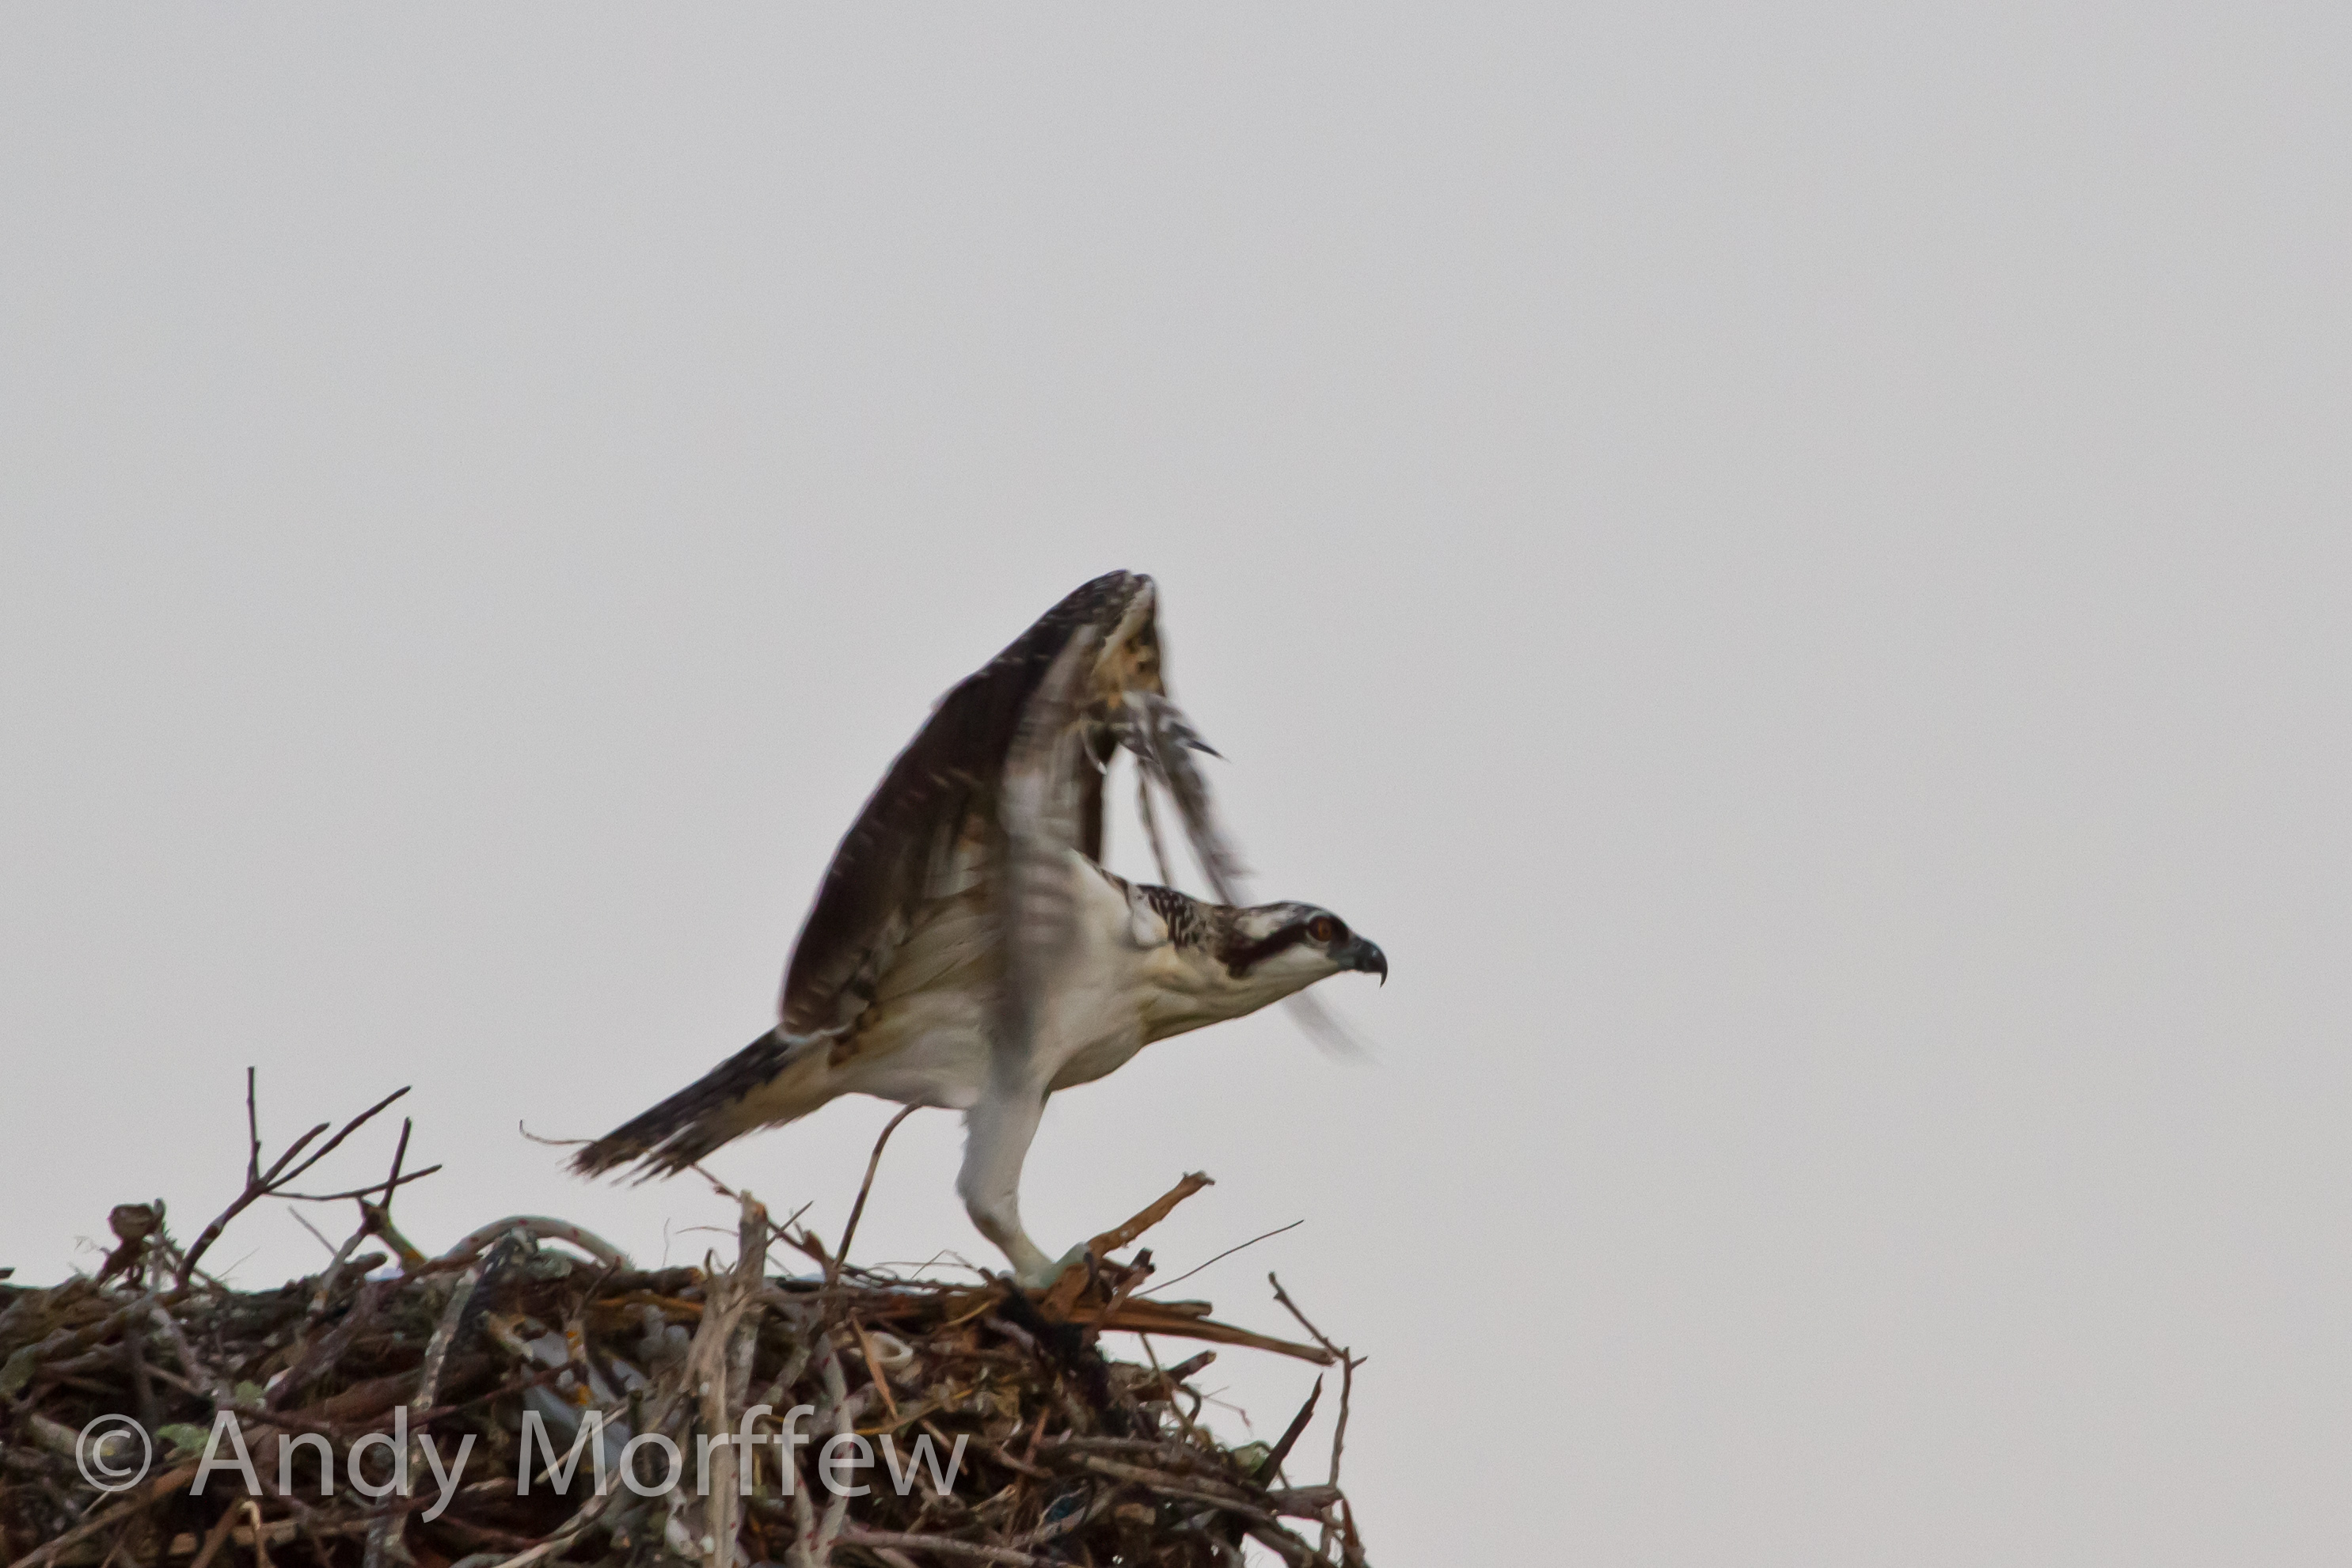
branch, bird, wildlife, beak, fauna, vertebrate, sparrow, finch, andymorffew, morffew, lark, house sparrow, perching bird